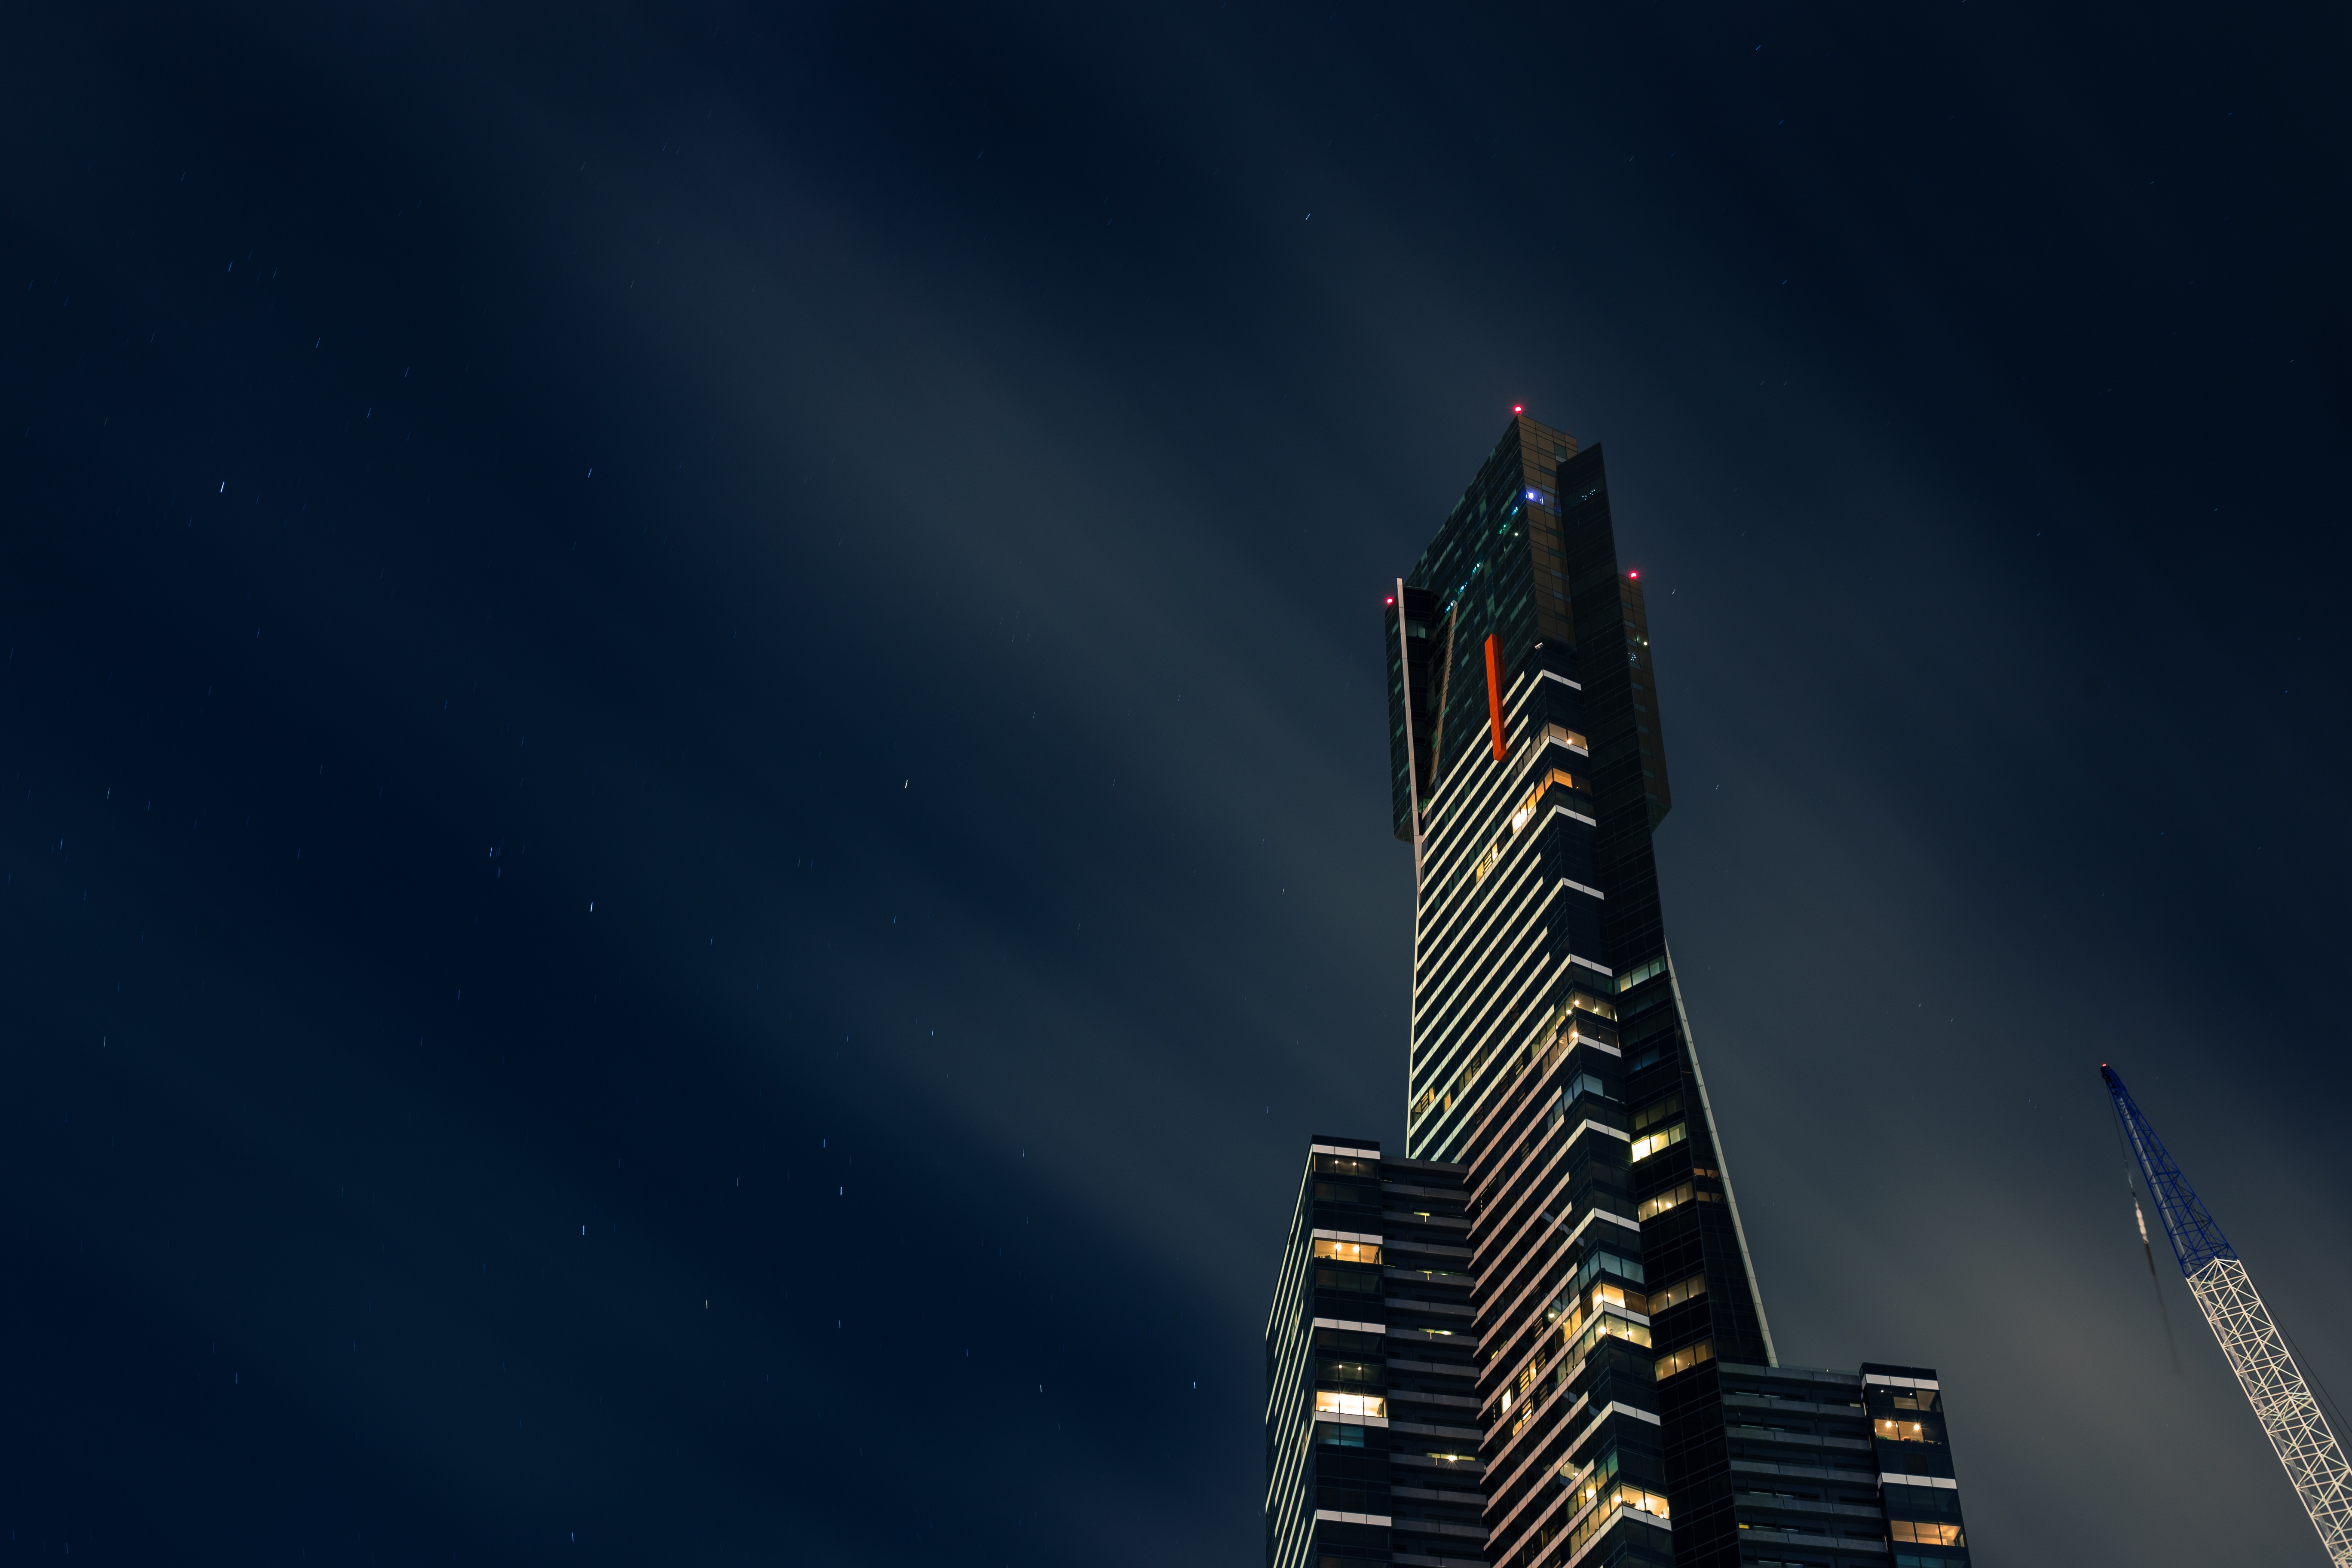
architecture, sky, night, building, skyscraper, reflection, tower, darkness, modern, lights, atmosphere of earth